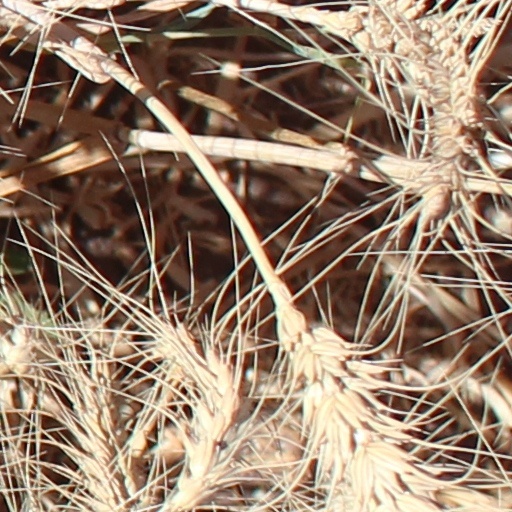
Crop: wheat